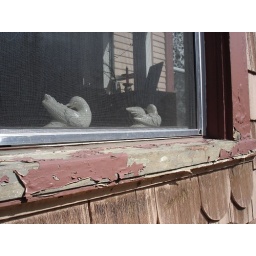
birds in the window